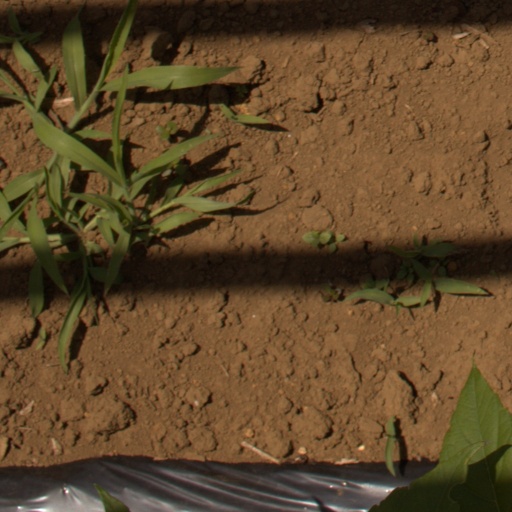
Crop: Jerusalem artichoke